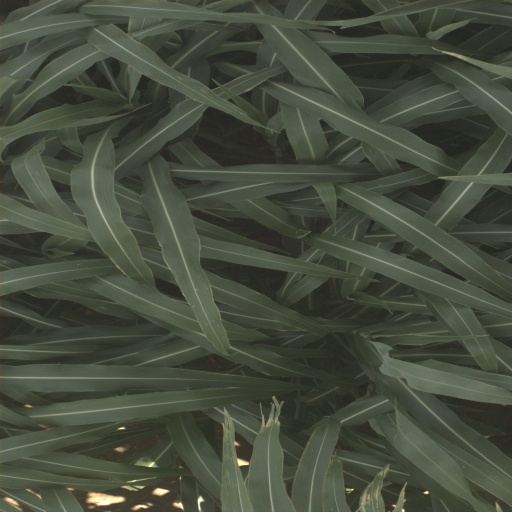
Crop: sorghum